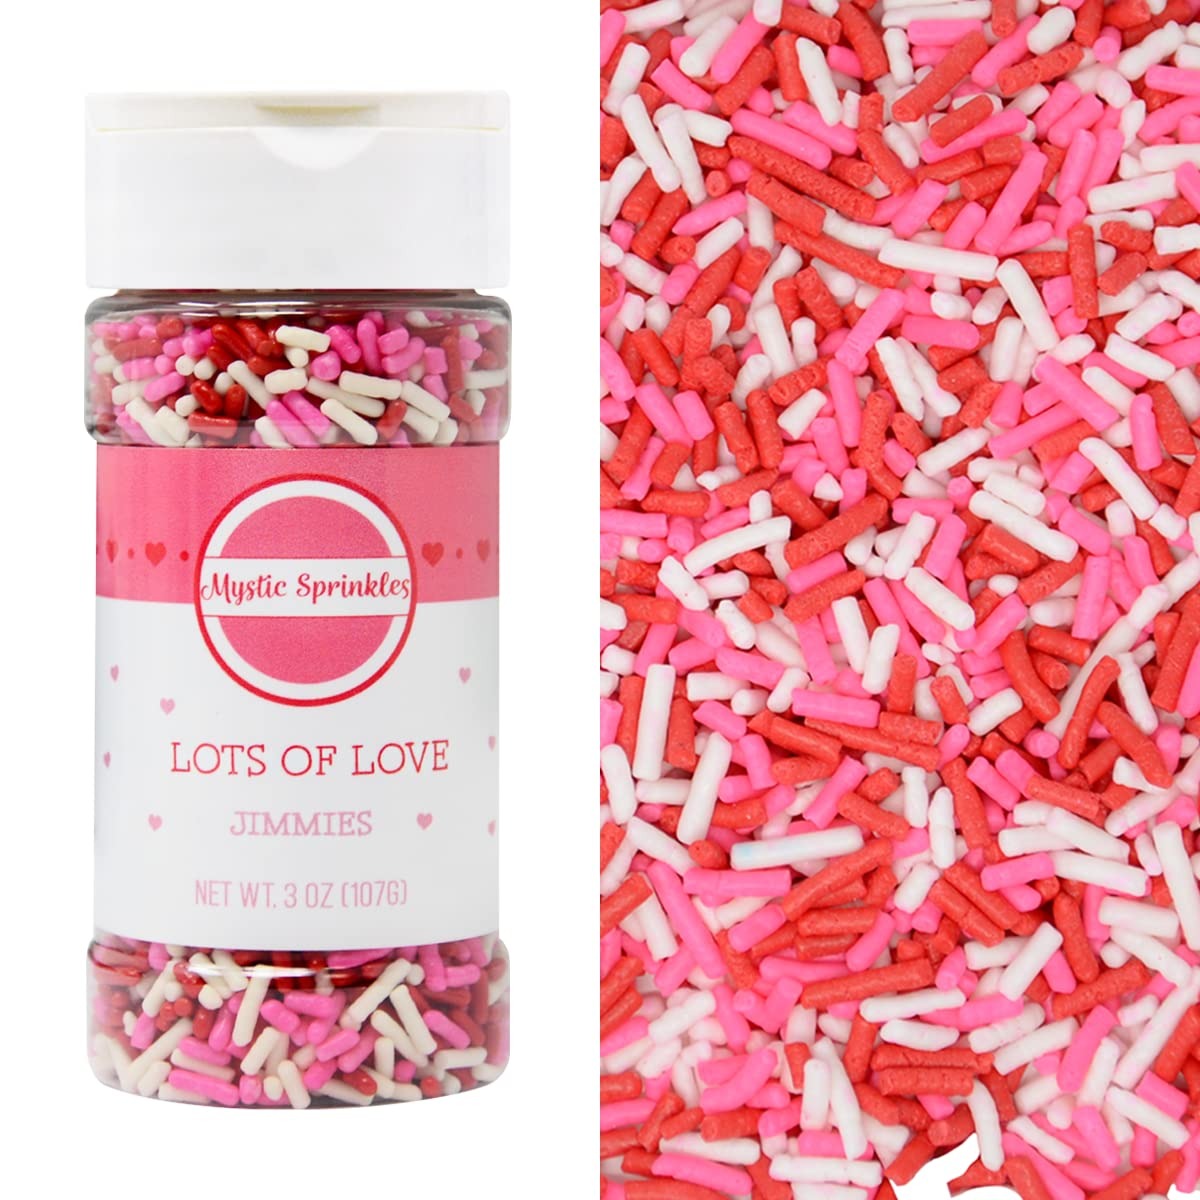
Item Name: Mystic Sprinkles Lots of Love Valentines Jimmies 3oz Bottle
Bullet Point 1: Choose from many festive options!
Bullet Point 2: Takes all of your sweet treats to the next level!
Bullet Point 3: Made in the USA
Bullet Point 4: Makes a GREAT gift!
Product Description: Valentine's Day Sprinkle Mixes from Mystic Sprinkles are just what you need to take all of your treats to the next level! Choose from a variety of festive options, ready to top cookies, cupcakes, brownies, ice cream and more!
Value: 1.0
Unit: Count

Price: 9.99